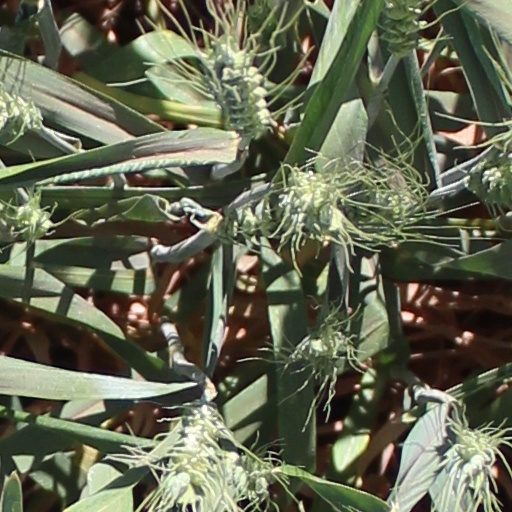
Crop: wheat